Purdy-Kresge Library

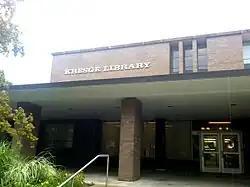
Purdy-Kresge Library on WSU main campus

Purdy-Kresge Library is a library on the main campus of Wayne State University and is the main research library for the social sciences, humanities, arts education, and business fields. The library is located at 5265 Cass Ave Detroit, Michigan 48202, across the street from the Detroit Public Library. Originally constructed as two separate libraries connected by a single hallway in 1950, the library is now known as one library. The Purdy/Kresge Library offers a traditional library atmosphere, housing a large print collection as well as over 60 computers, and ample study space.